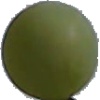
Label: Grape White 4